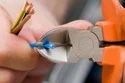
Label: Light_Point_Wiring